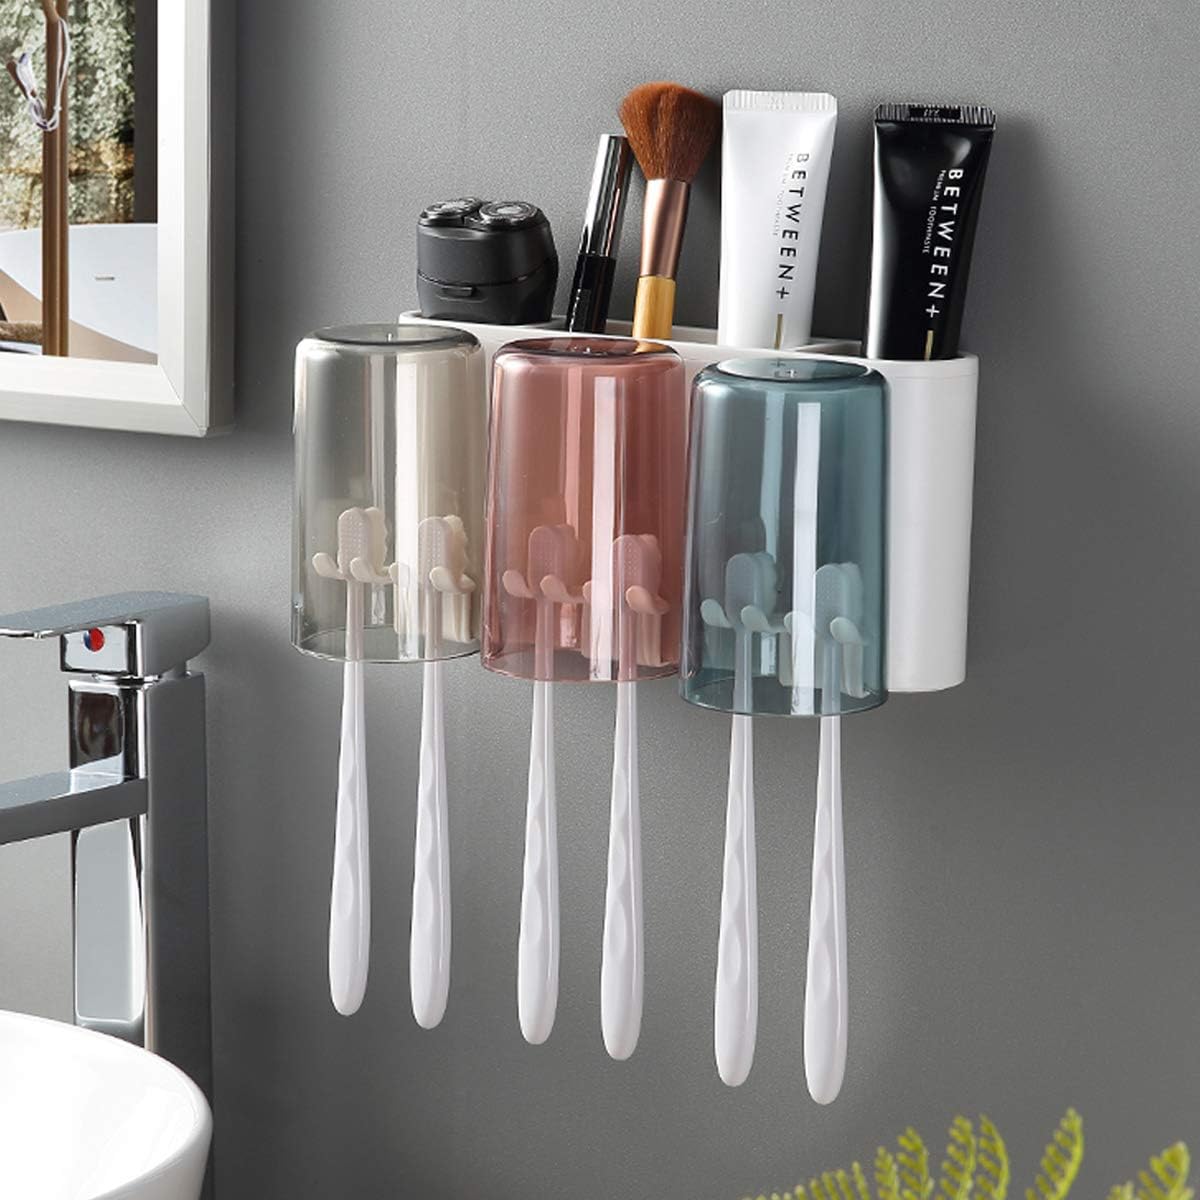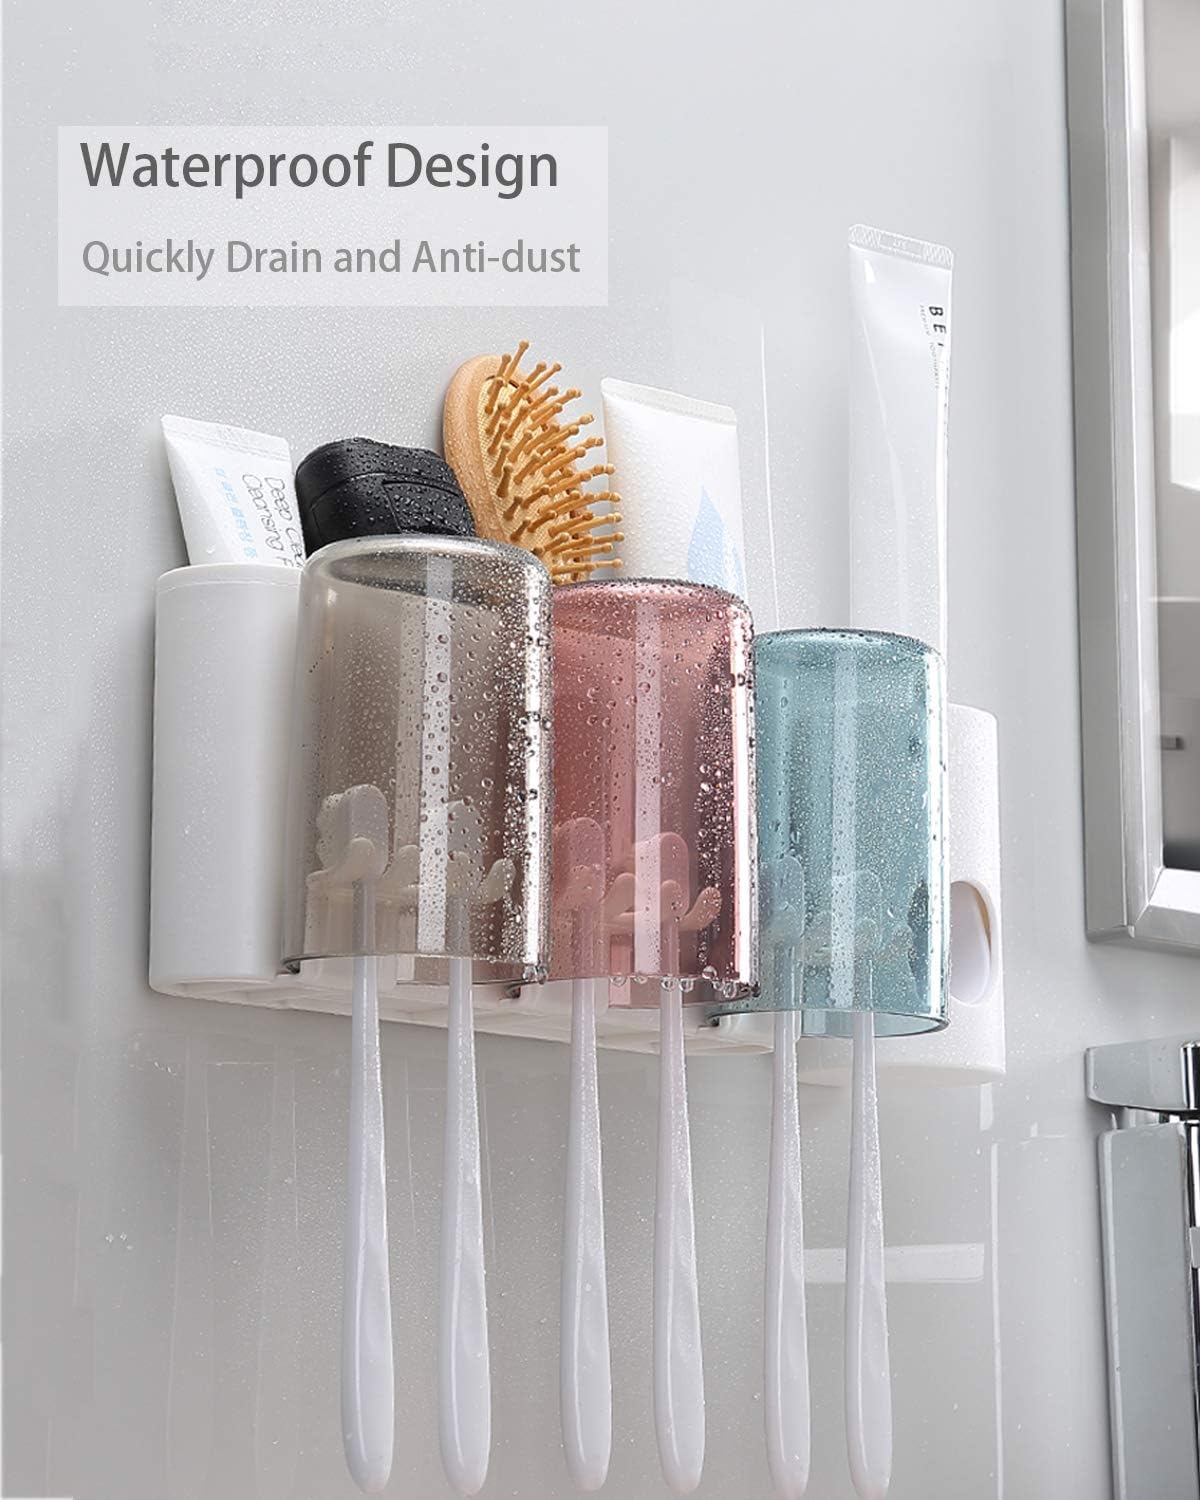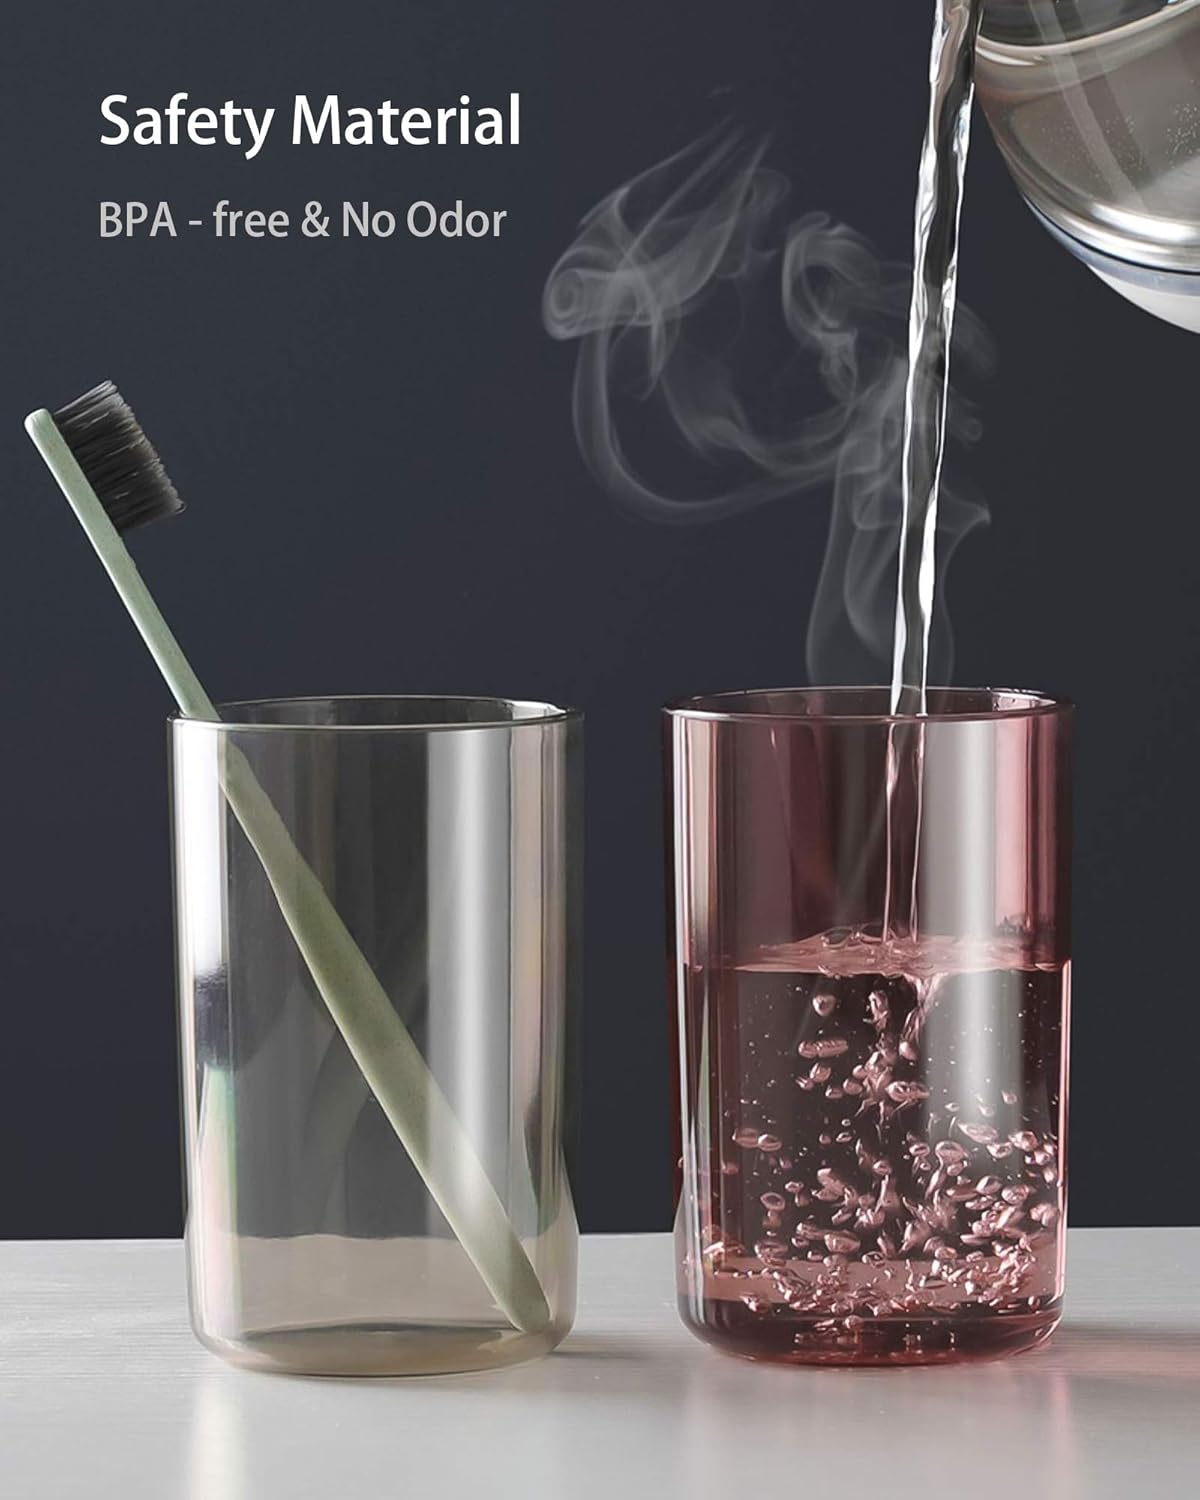
SueStar Toothbrush Holder Wall Mounted with Candy-Inspired Cups & Large Capacity, Toothbrush Holder for Bathroom Electric Toothbrush Organizer Kids Family Set 3 Cup
Category: Amazon Home
SueStar Toothbrush Holder for Bathroom Family Kit (4 Cups) Features: ☆ Large Capacity & Space Saver, keep your washstand clean and tidy. ☆ High quality ABS material, no odor, BPA-free, really safe for kids to use. ☆ Anti-dust & Waterproof, fast draining, healthier to use. ☆ Wall-mounted toothbrush holders, no drill and hole needed. Steps to install 1. Clean and dry the wall 2. Stick the adhesive to the wall 3. Install the toothbrush holder after sticked 12 hours 4. Place your cups and toothbrushes. Package Include: 1x Toothbrush holder (No toothbrush included) 4x Candy-inspired cups 1x Adhesive Strip Note: the adhesive strip is for one-time use, please think twice about the location. And if you need one more adhesive strip please contact us directly.
Features: Space Saver : Wall-mounted toothbrush holder with 3 Candy-inspired cups (350ml), 6 toothbrush slots and large storage slot for organizing your combs and shavers which save space and keep your washstand clean and tidy, perfect for family use. | Anti-dust & Waterproof : Upside-down cup design functions as a cover for anti-dust and fast water draining, effectively keep toothbrushes and cups dry and clean, safer and healthier to use. | Ultra Stable & Durable : Adopts powerful adhesive strip which works well on ceramic tile, metal,mirror, etc. This toothbrush holder has a maximum load of 176 ounces, it will become | Safe Material : Made of ABS material, environmental friendly, BPA-free & no odor. It may be a awesome gift to your friends and family. | Easy to Install : Comes with no trace stickers, no drill and hole needed. Suction wall type suspension, save the space of your Bathroom. (Please note, the adhesive strip is for one-time use. Please think twice about the location.)